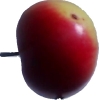
Label: Apple 11